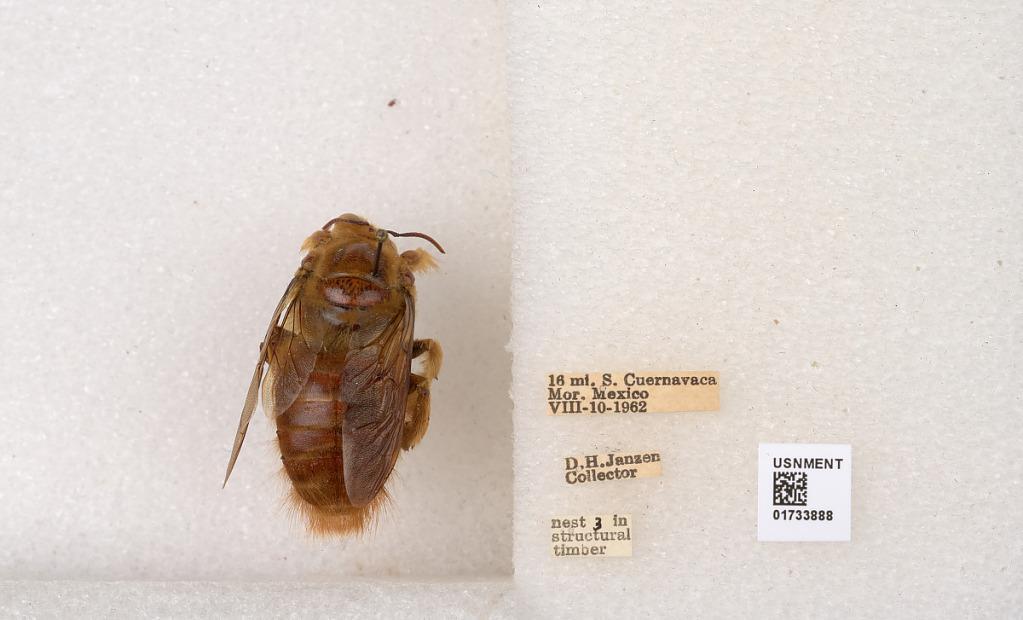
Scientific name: Xylocopa (Megaxylocopa) fimbriata Fabricius
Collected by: D. Janzen
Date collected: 1962-8-10
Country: Mexico
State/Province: Morelos
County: Cuernavaca
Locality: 16 mi. S. Cuernavaca